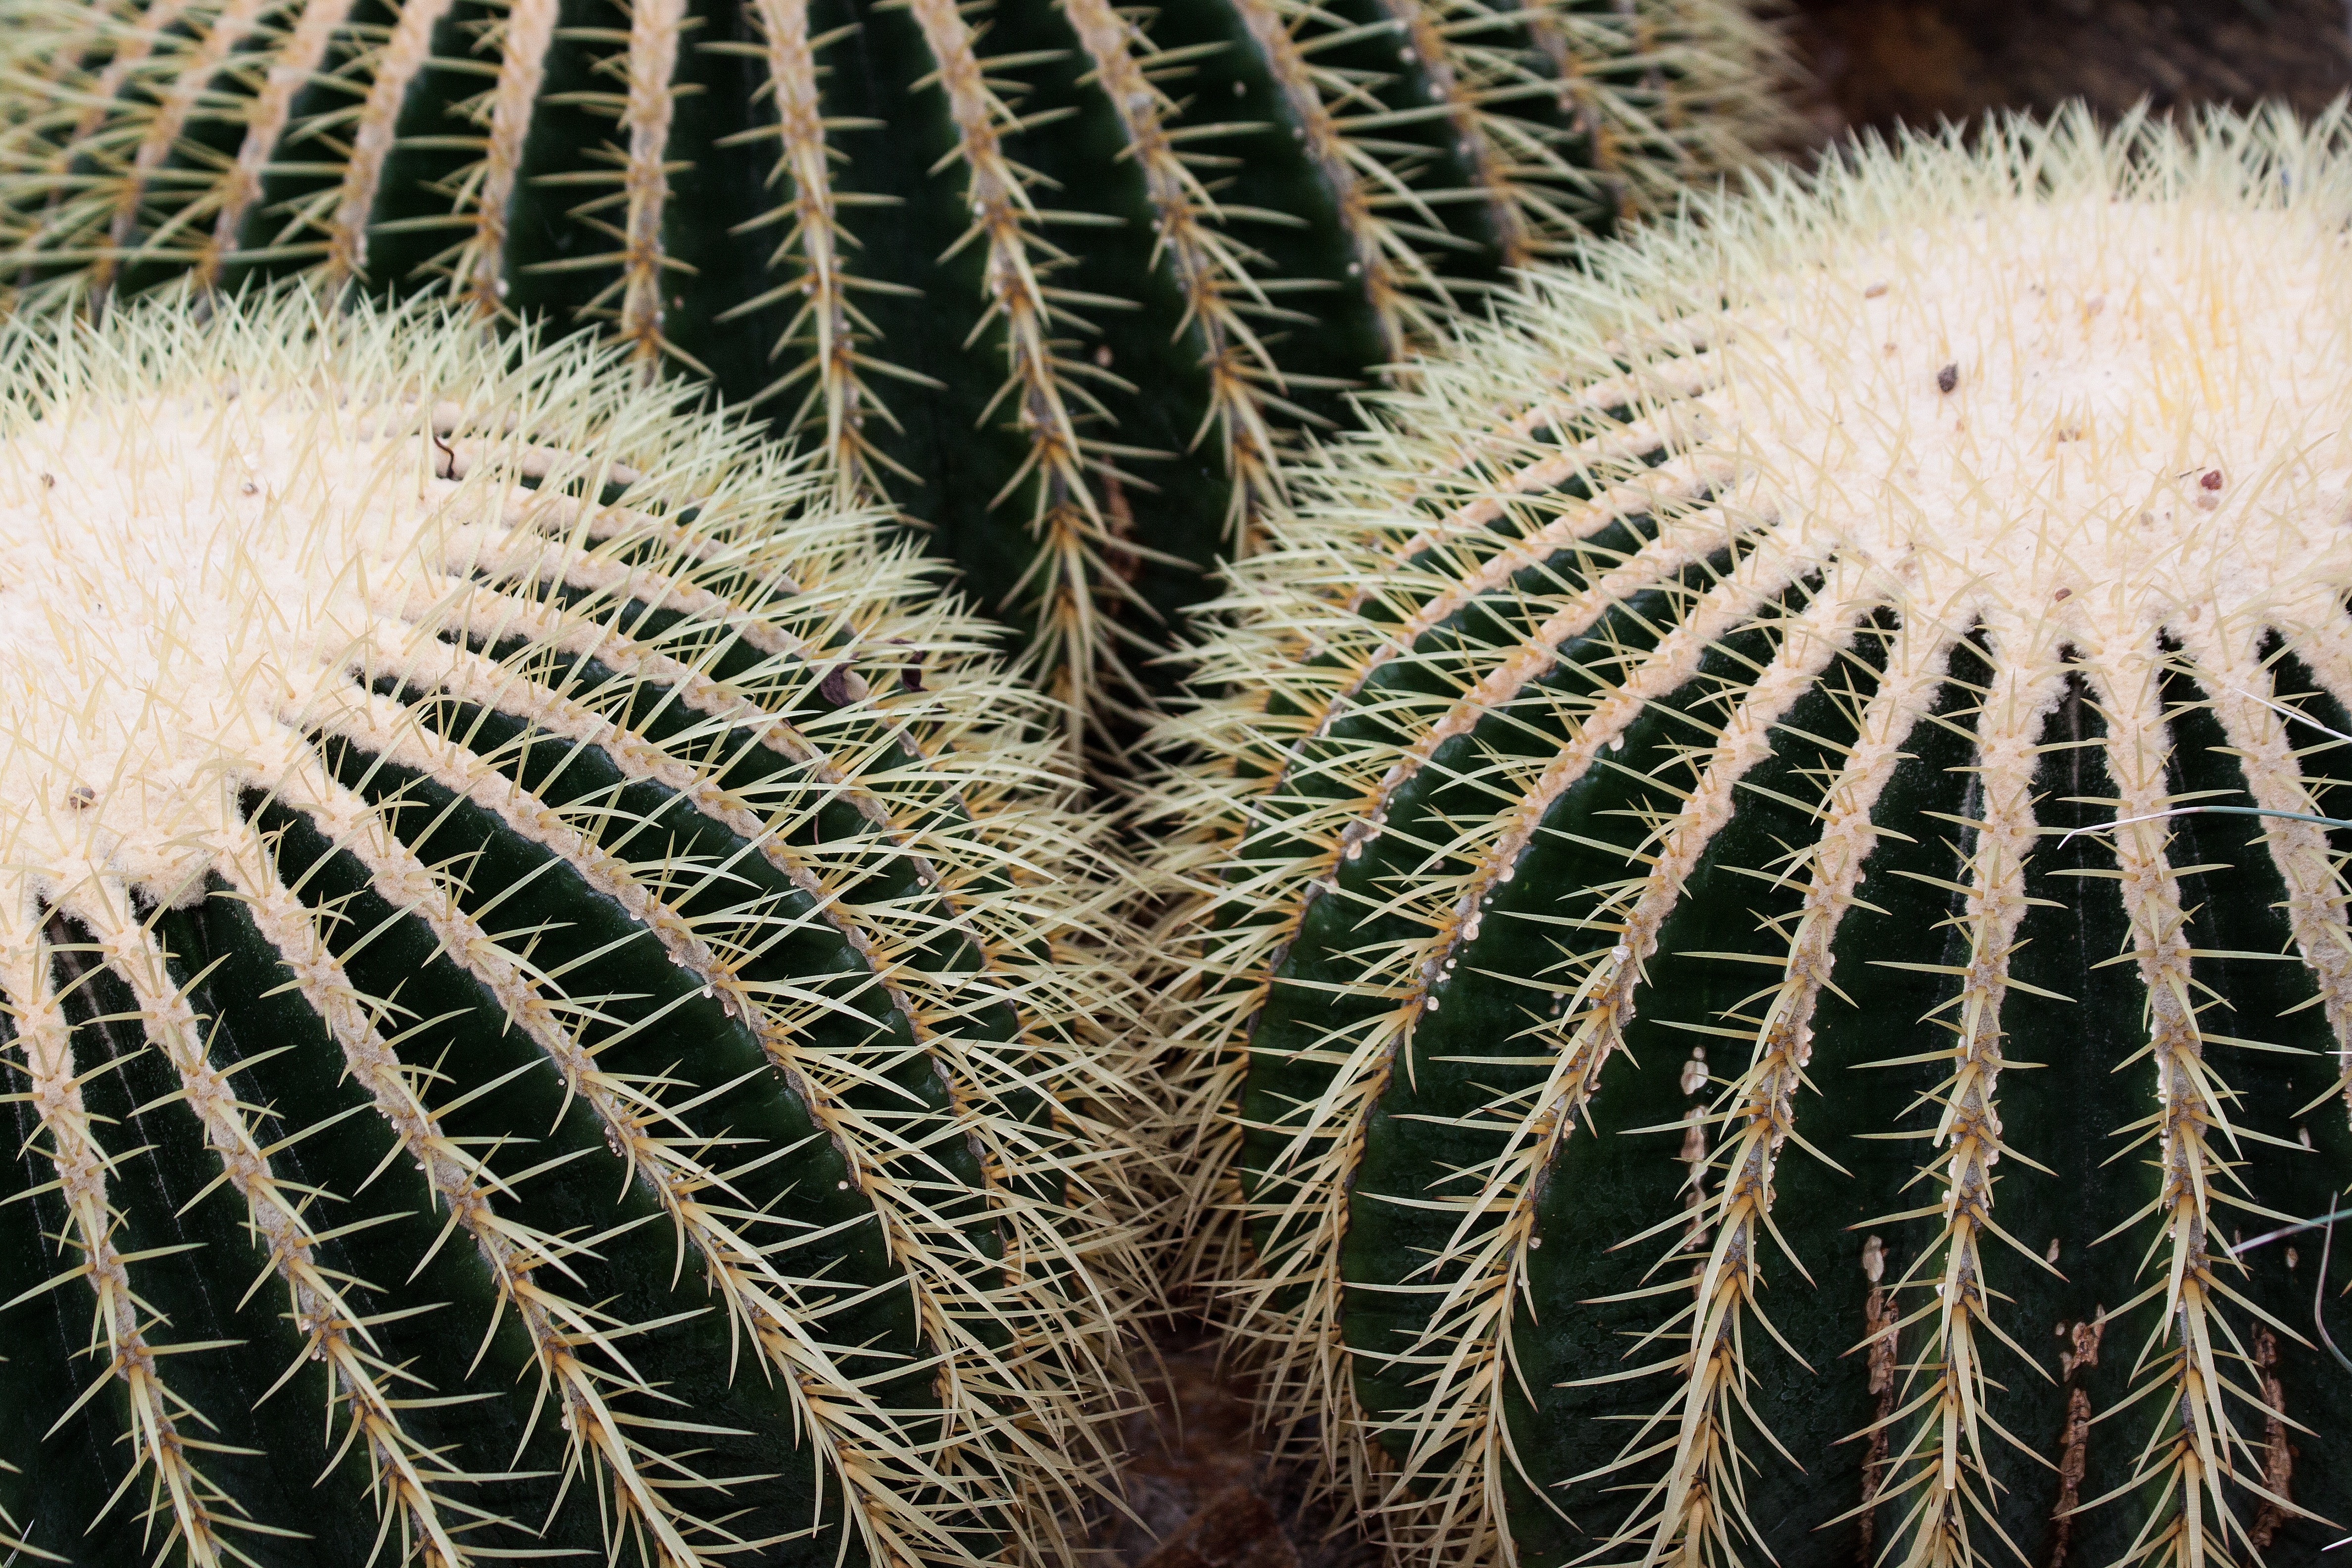
prickly, cactus, plant, flower, green, botany, flora, cactaceae, mexico, rip, caryophyllales, flowering plant, globose, mother in law chair, plant stem, land plant, thorns spines and prickles, hedgehog cactus, echinocactus grusonii, golden ball cactus, thorns of means of